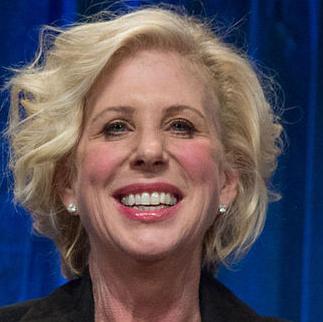
Age: 55